Granite State Challenge

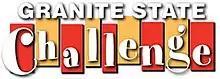

Granite State Challenge is an American television quizbowl game show that airs on New Hampshire PBS and began in 1983.